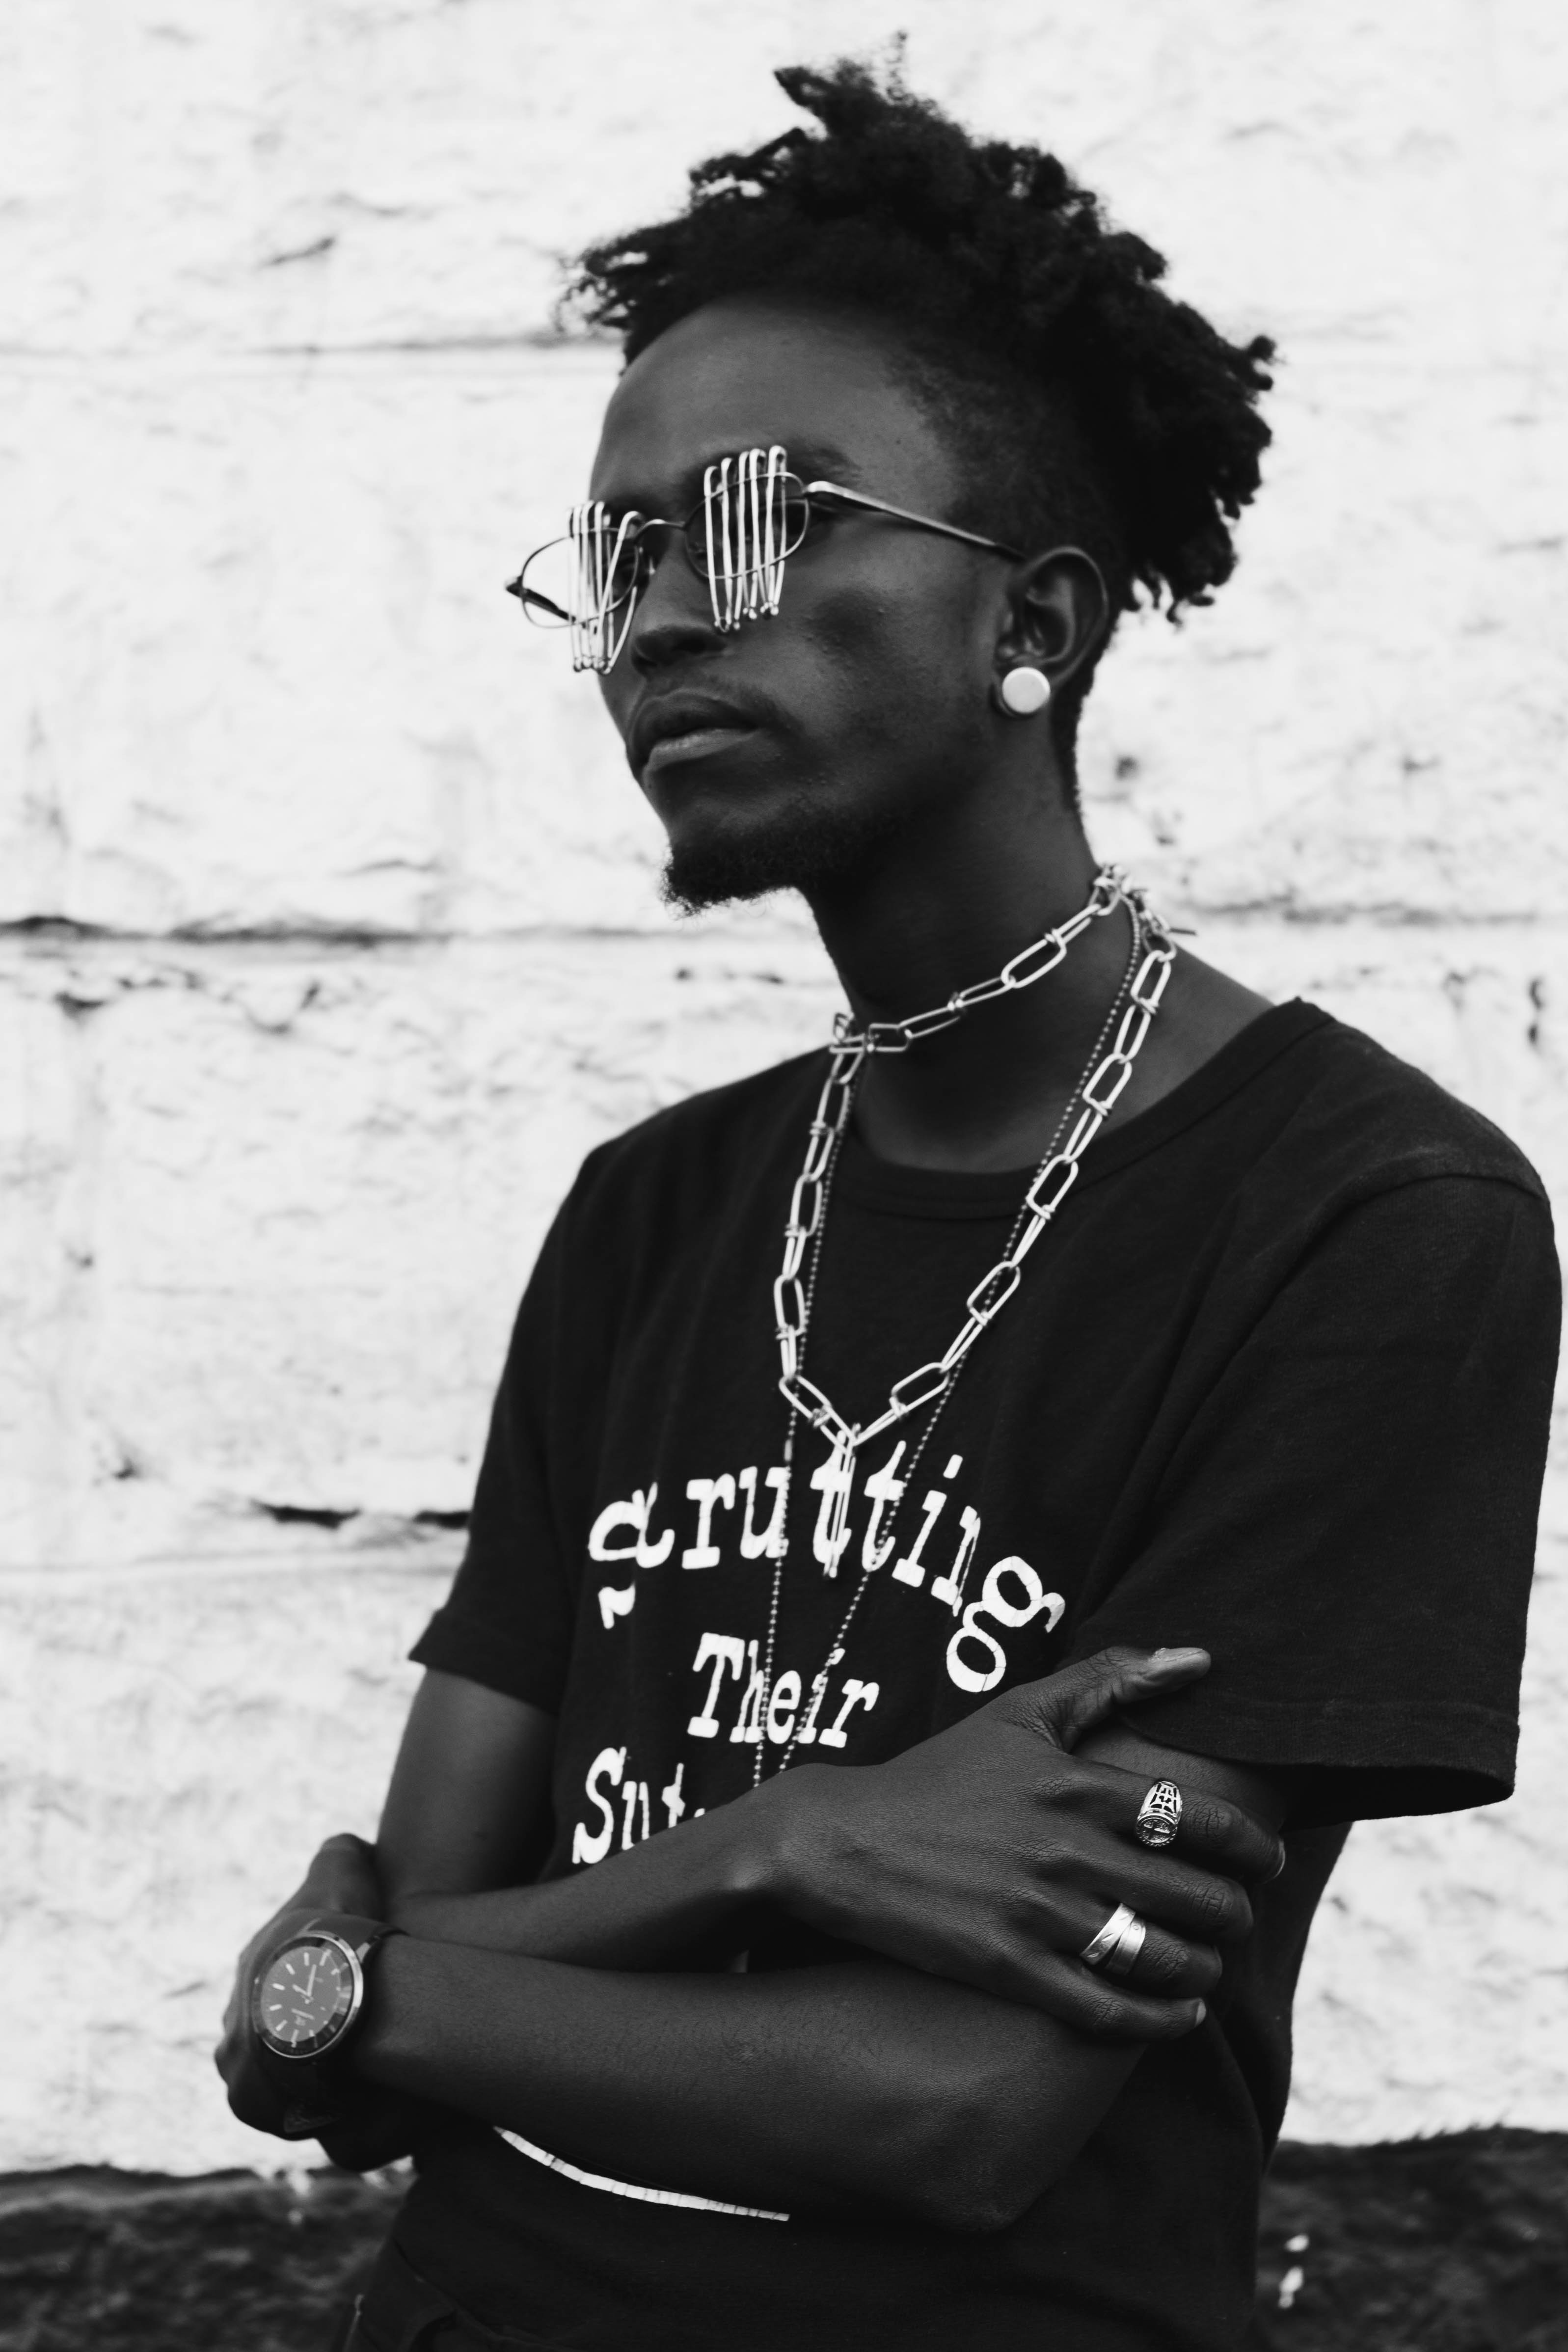
black, hair, white, black and white, hairstyle, monochrome, cool, monochrome photography, eyewear, fashion, glasses, black hair, dreadlocks, human, photography, afro, adaptation, neck, sitting, style, sunglasses, t shirt